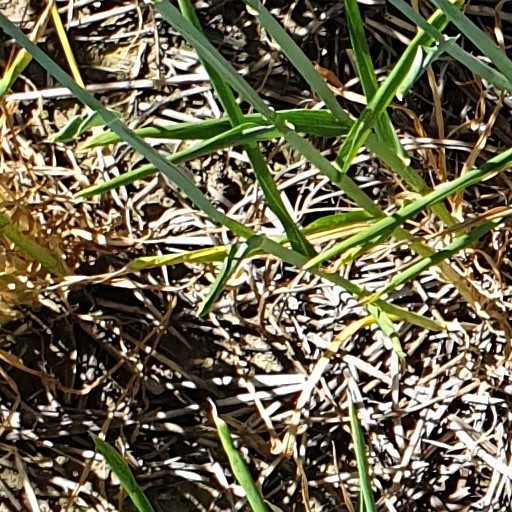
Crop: wheat